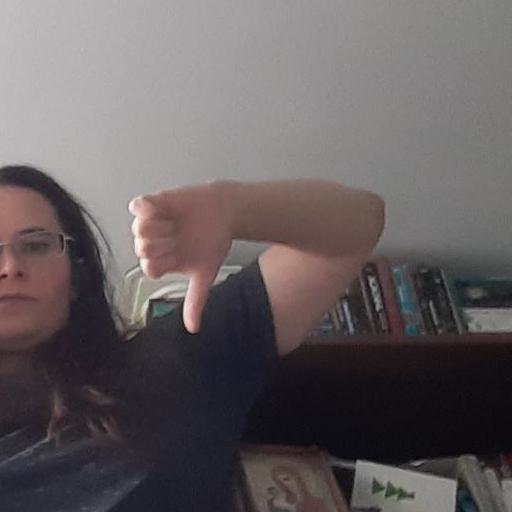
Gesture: dislike